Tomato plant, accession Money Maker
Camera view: vertical (180 deg); turntable rotation: 120 degrees
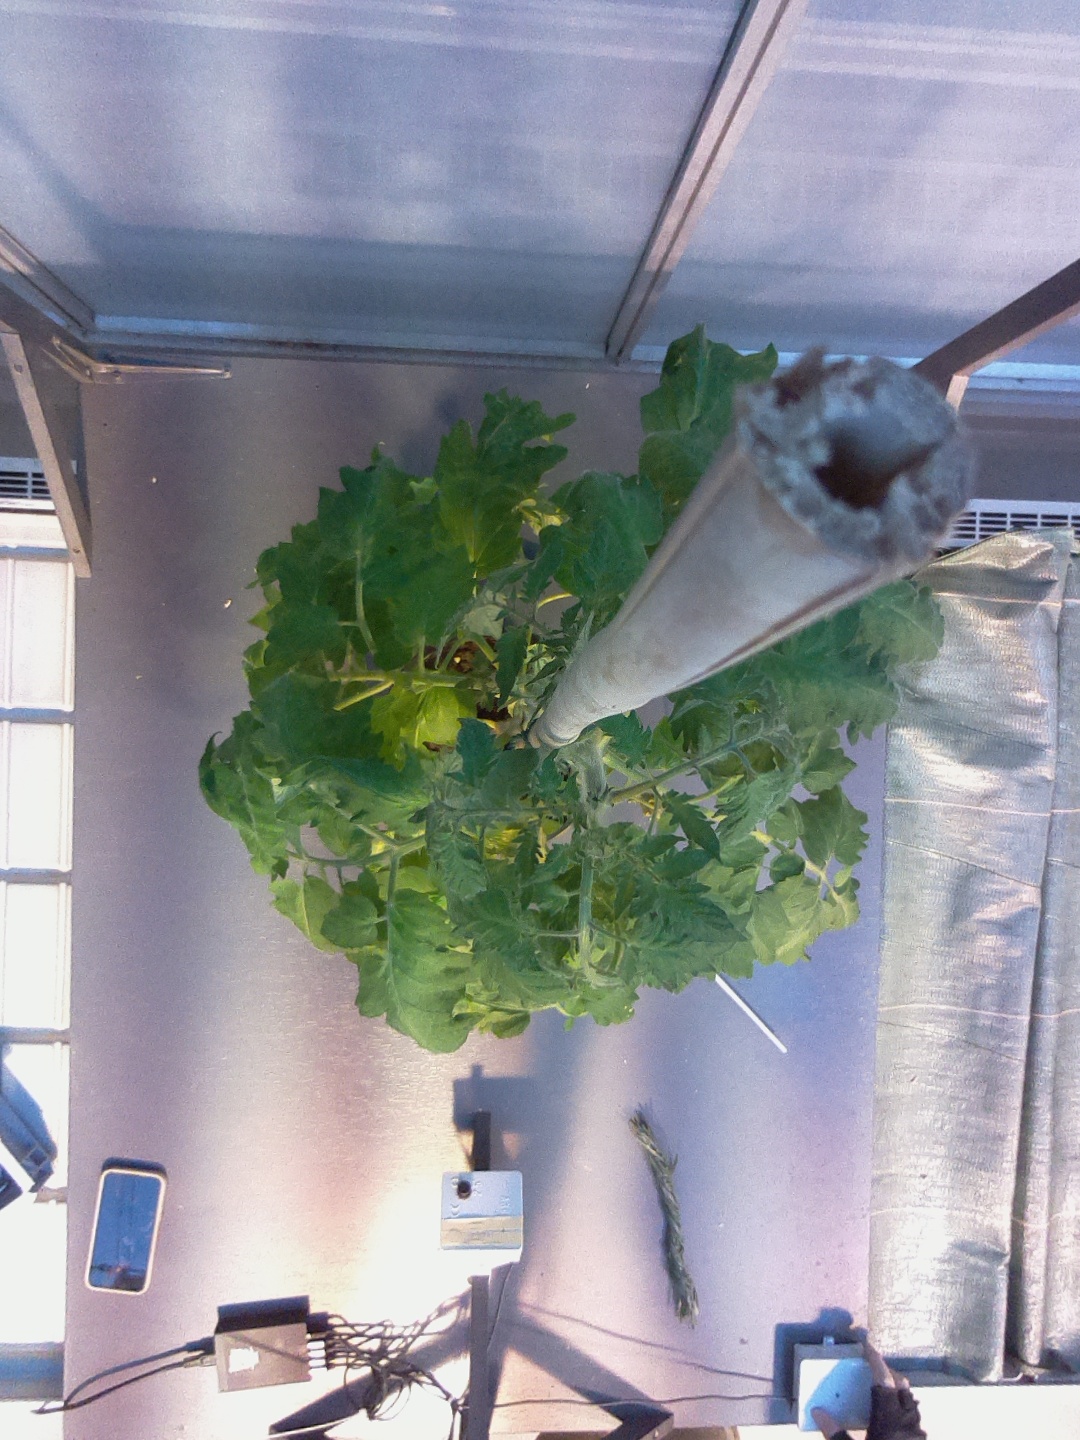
BBCH growth stage 69: End of flowering, 90%-100% of flowers open, more petals falling